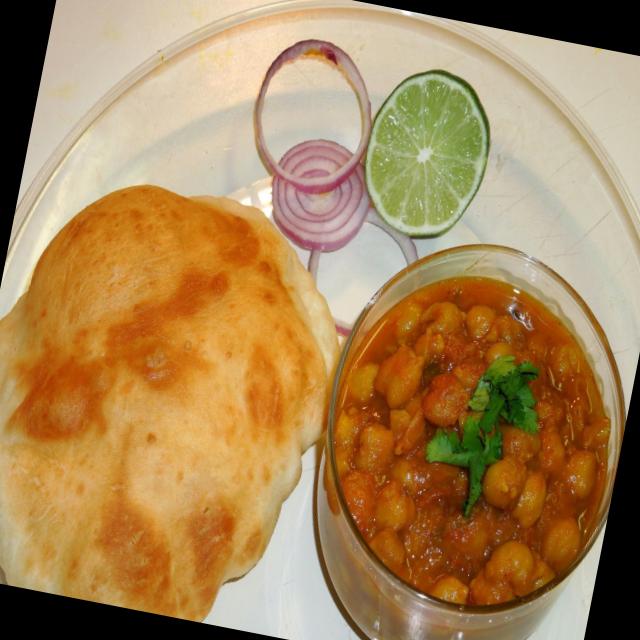
Dish: chole_bhature